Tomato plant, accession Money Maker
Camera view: vertical (180 deg); turntable rotation: 240 degrees
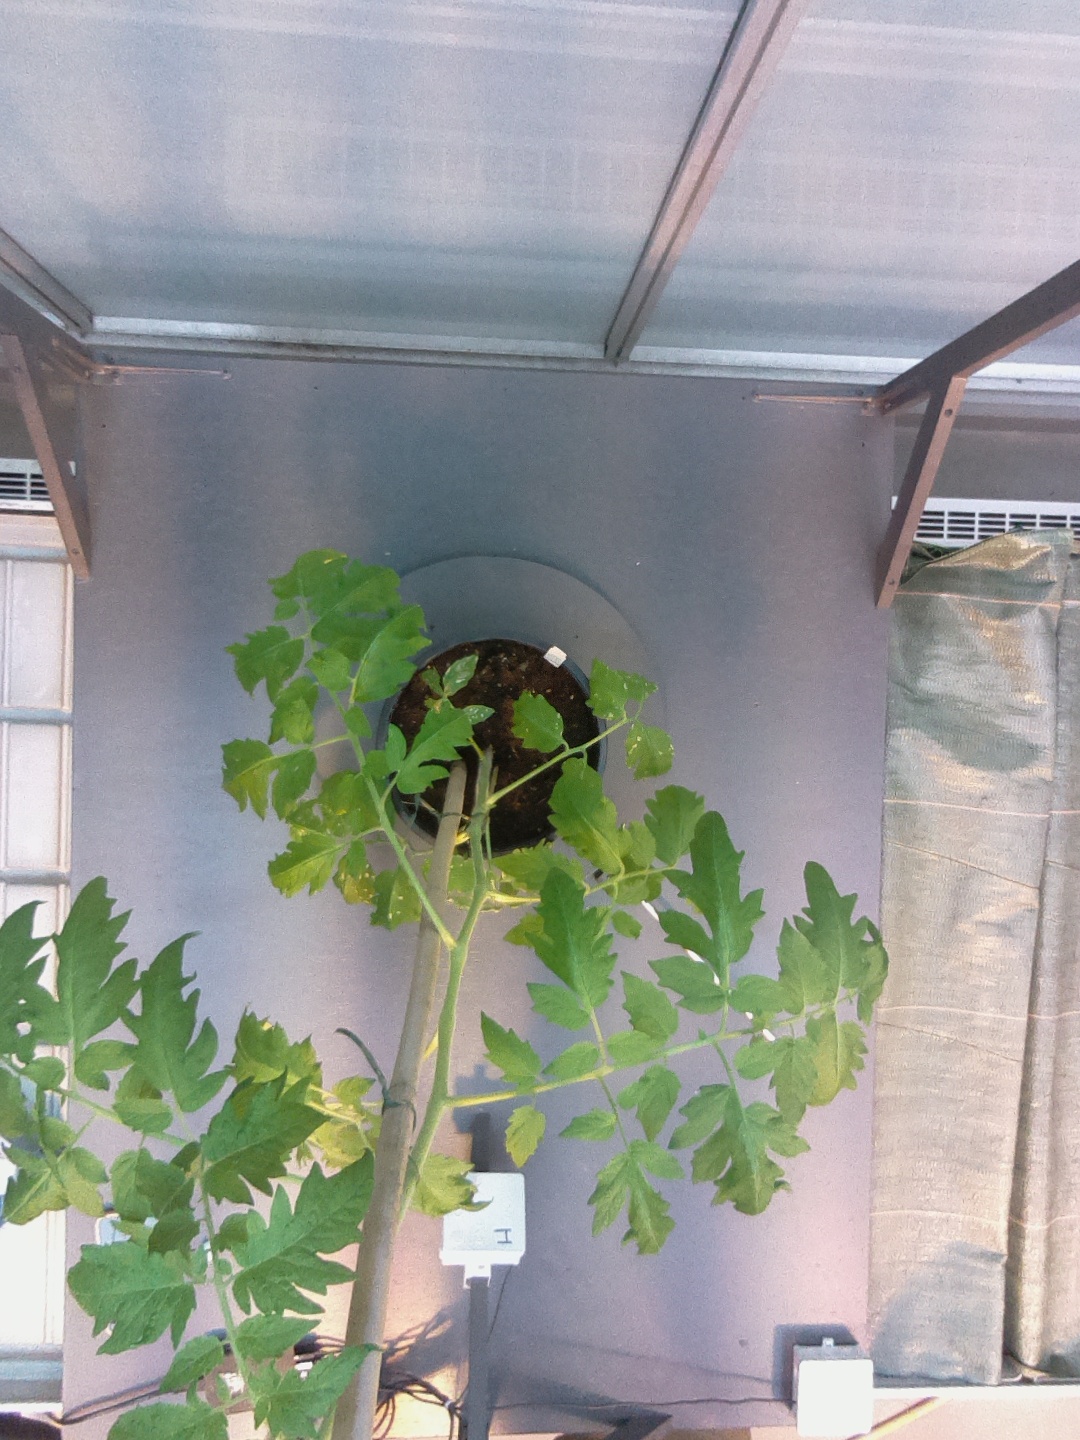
BBCH growth stage 60: First flowers open